Alimirah Hanfare

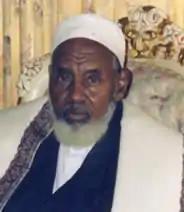

"Bitwoded" Sultan Alimirah Hanfare (1919 - 25 April 2011) was Sultan of Aussa from 1944 until his death in 2011. He ascended to the throne after his predecessor and uncle, Mohammad Yayyo.